Harringay

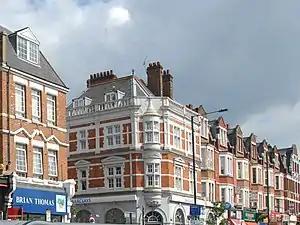
A section of Grand Parade, Green Lanes, Harringay

Harringay's main shopping street, Green Lanes, is a busy, cosmopolitan high street. Some shops have a long-established presence. Others reflect the more cosmopolitan nature of Green Lanes and include a large number of Turkish bakeries, grocers, cafes and a growing cluster of restaurants. There are several pubs including the Grade II listed and Pevsner-noted 'Salisbury'. Parts of the 1980 film "The Long Good Friday" and the 1992 film "Chaplin" were shot there.